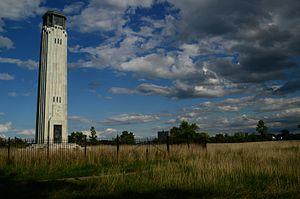
Le phare du Mémorial William Livingstone, est un phare du lac Sainte-Claire situé sur la rivière Détroit, dans le parc de Belle Isle à Détroit dans le Comté de Wayne, Michigan.